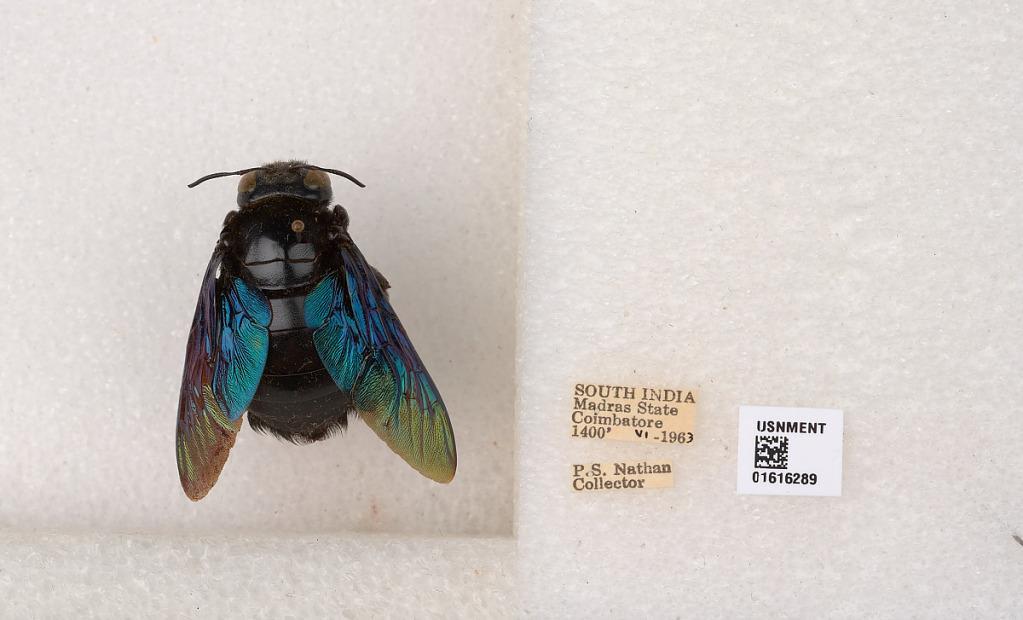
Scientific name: Xylocopa (Mesotrichia) tenuiscapa Westwood
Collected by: P. Nathan
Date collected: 1963-6-1
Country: India
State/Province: Tamil Nadu
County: Coimbatore
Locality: Coimbatore